First-year composition

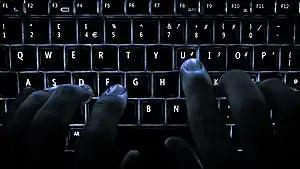
With the development of digital technologies, student writing has evolved in first-year composition courses to take on many forms beyond words on paper and include digital genres.

First-year composition (sometimes known as first-year writing, freshman composition or freshman writing) is an introductory core curriculum writing course in US colleges and universities. This course focuses on improving students' abilities to write in a university setting and introduces students to writing practices in the disciplines and professions. These courses are traditionally required of incoming students, thus the previous name, "Freshman Composition." Scholars working within the field of composition studies often have teaching first-year composition (FYC) courses as the practical focus of their scholarly work.